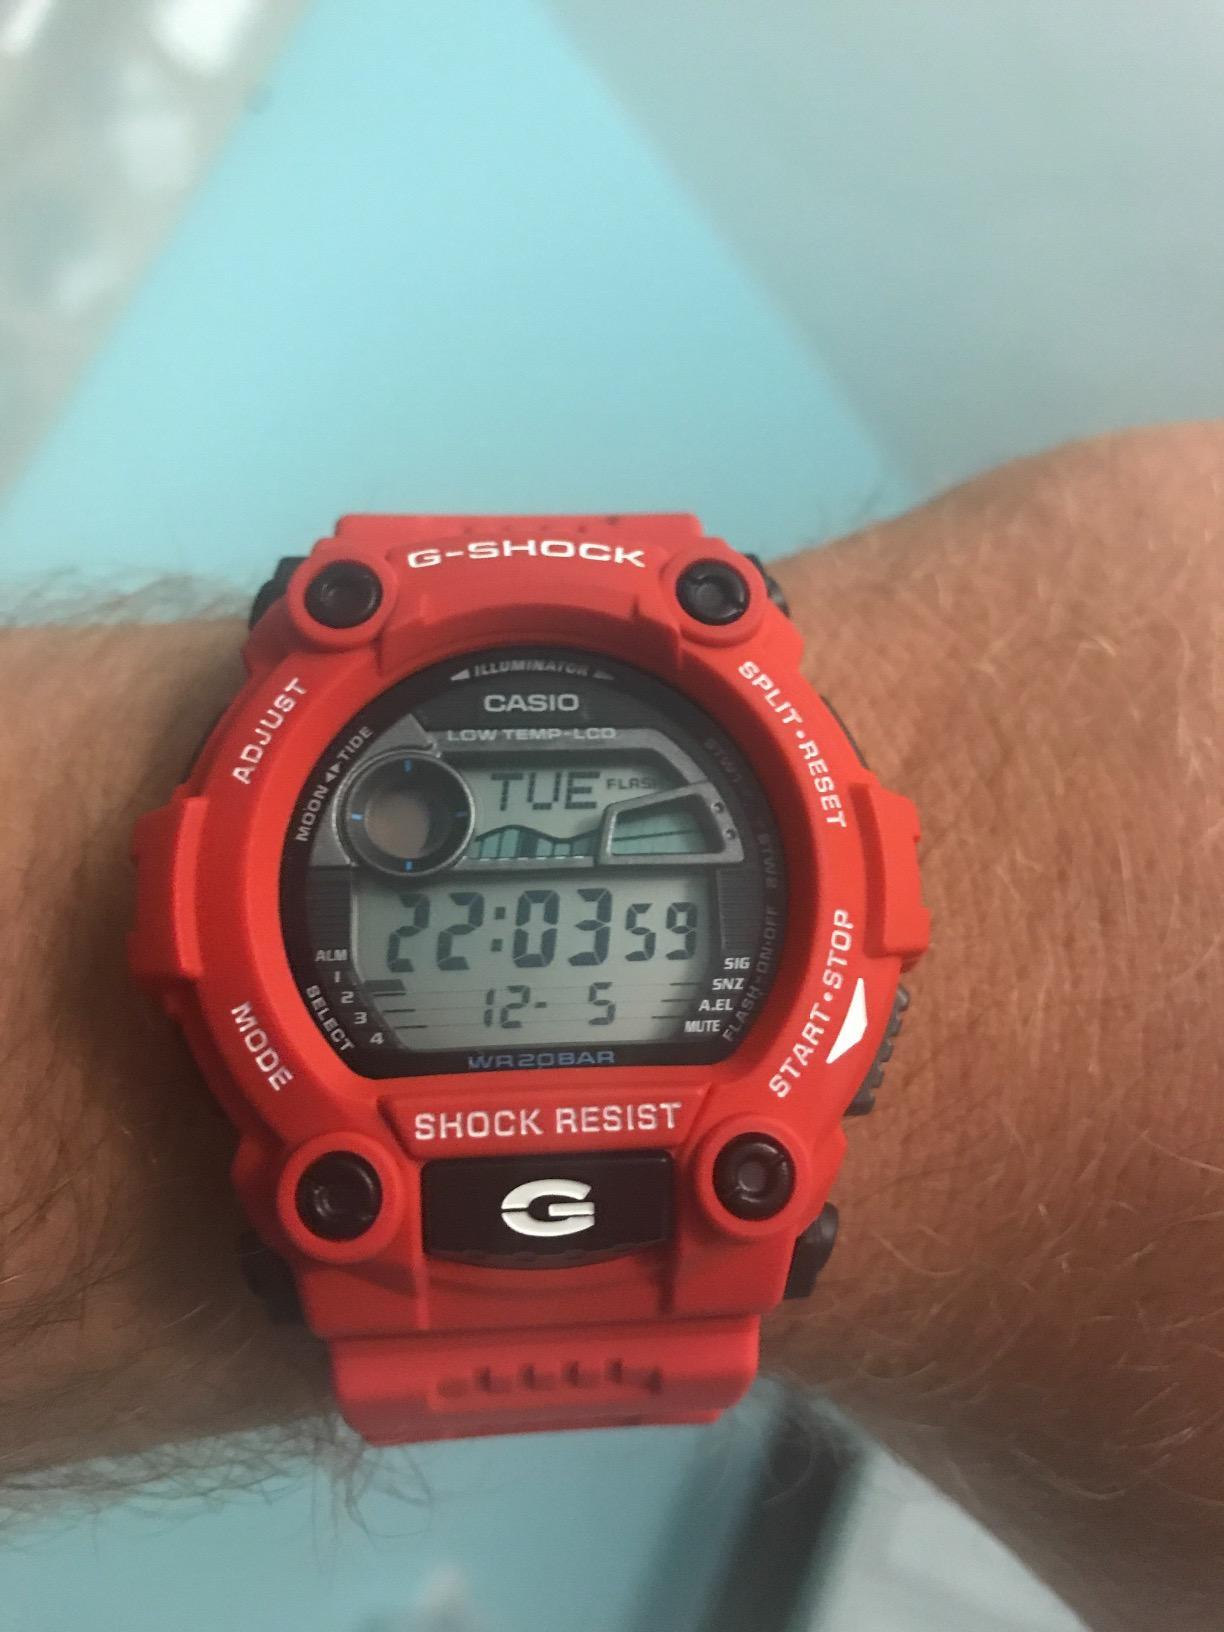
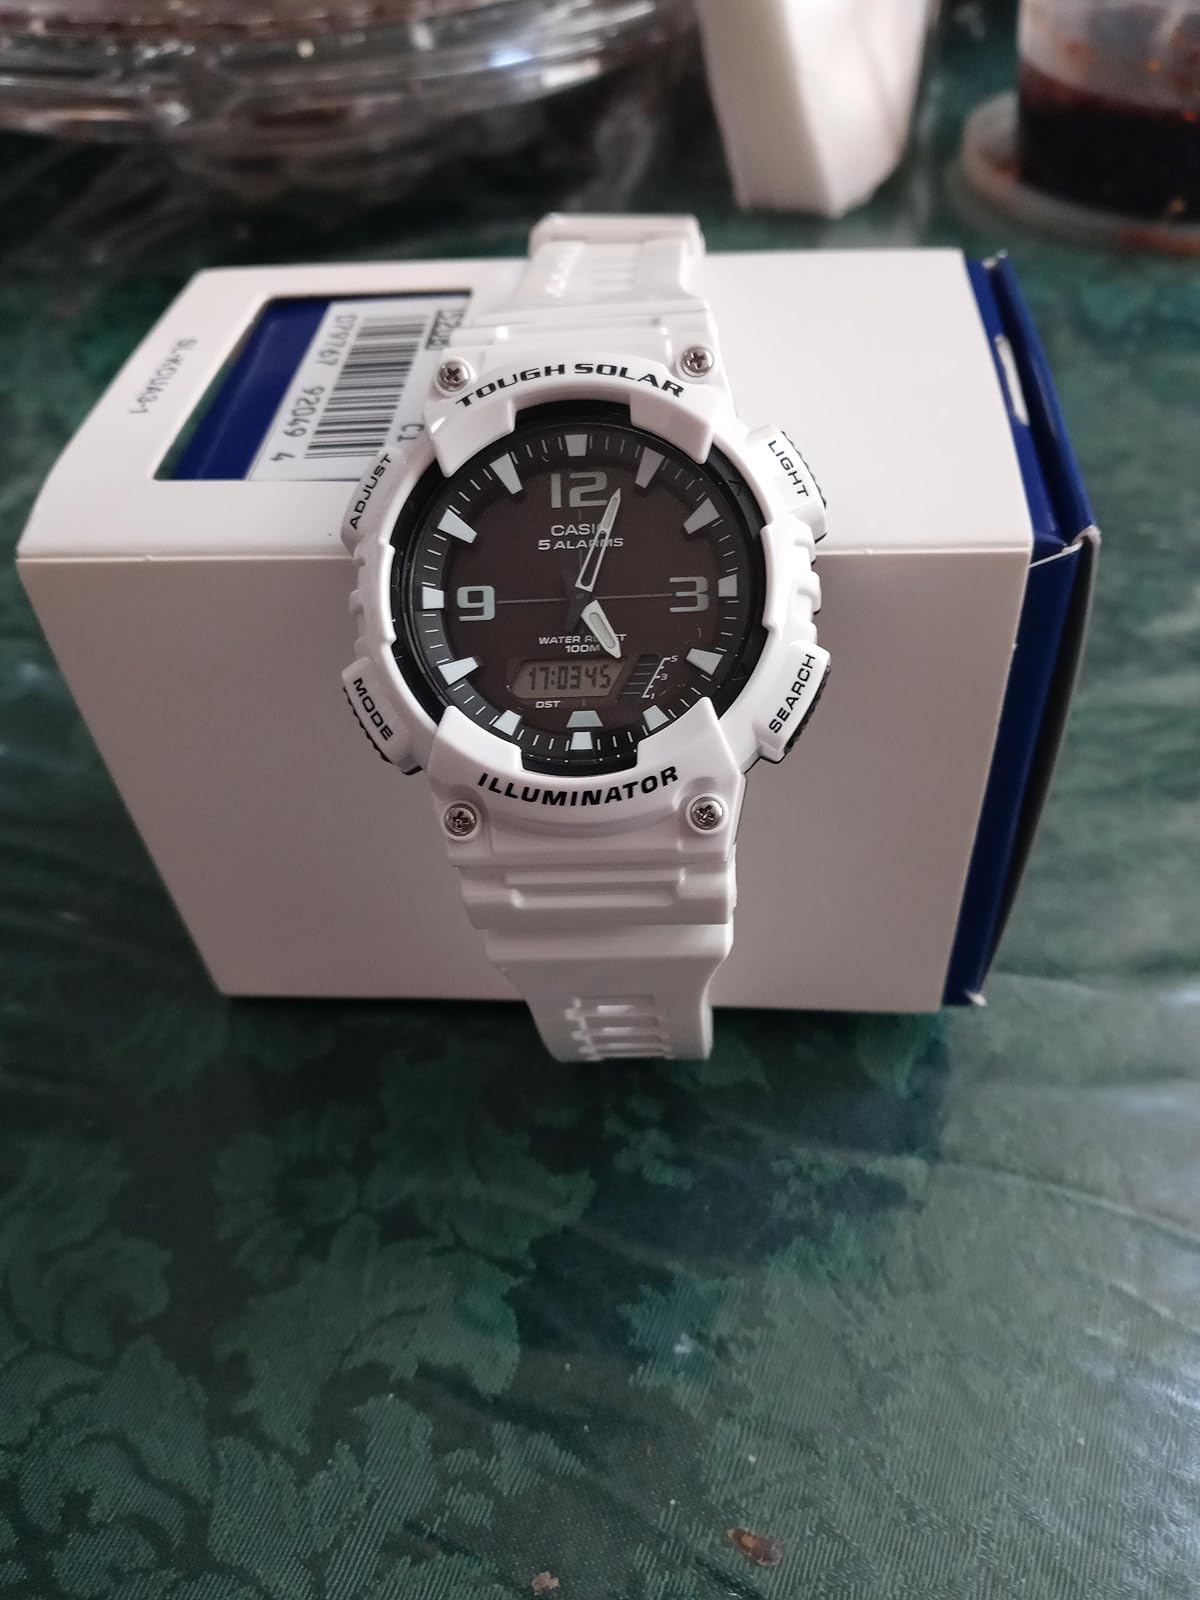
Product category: accessories_watch
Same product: no